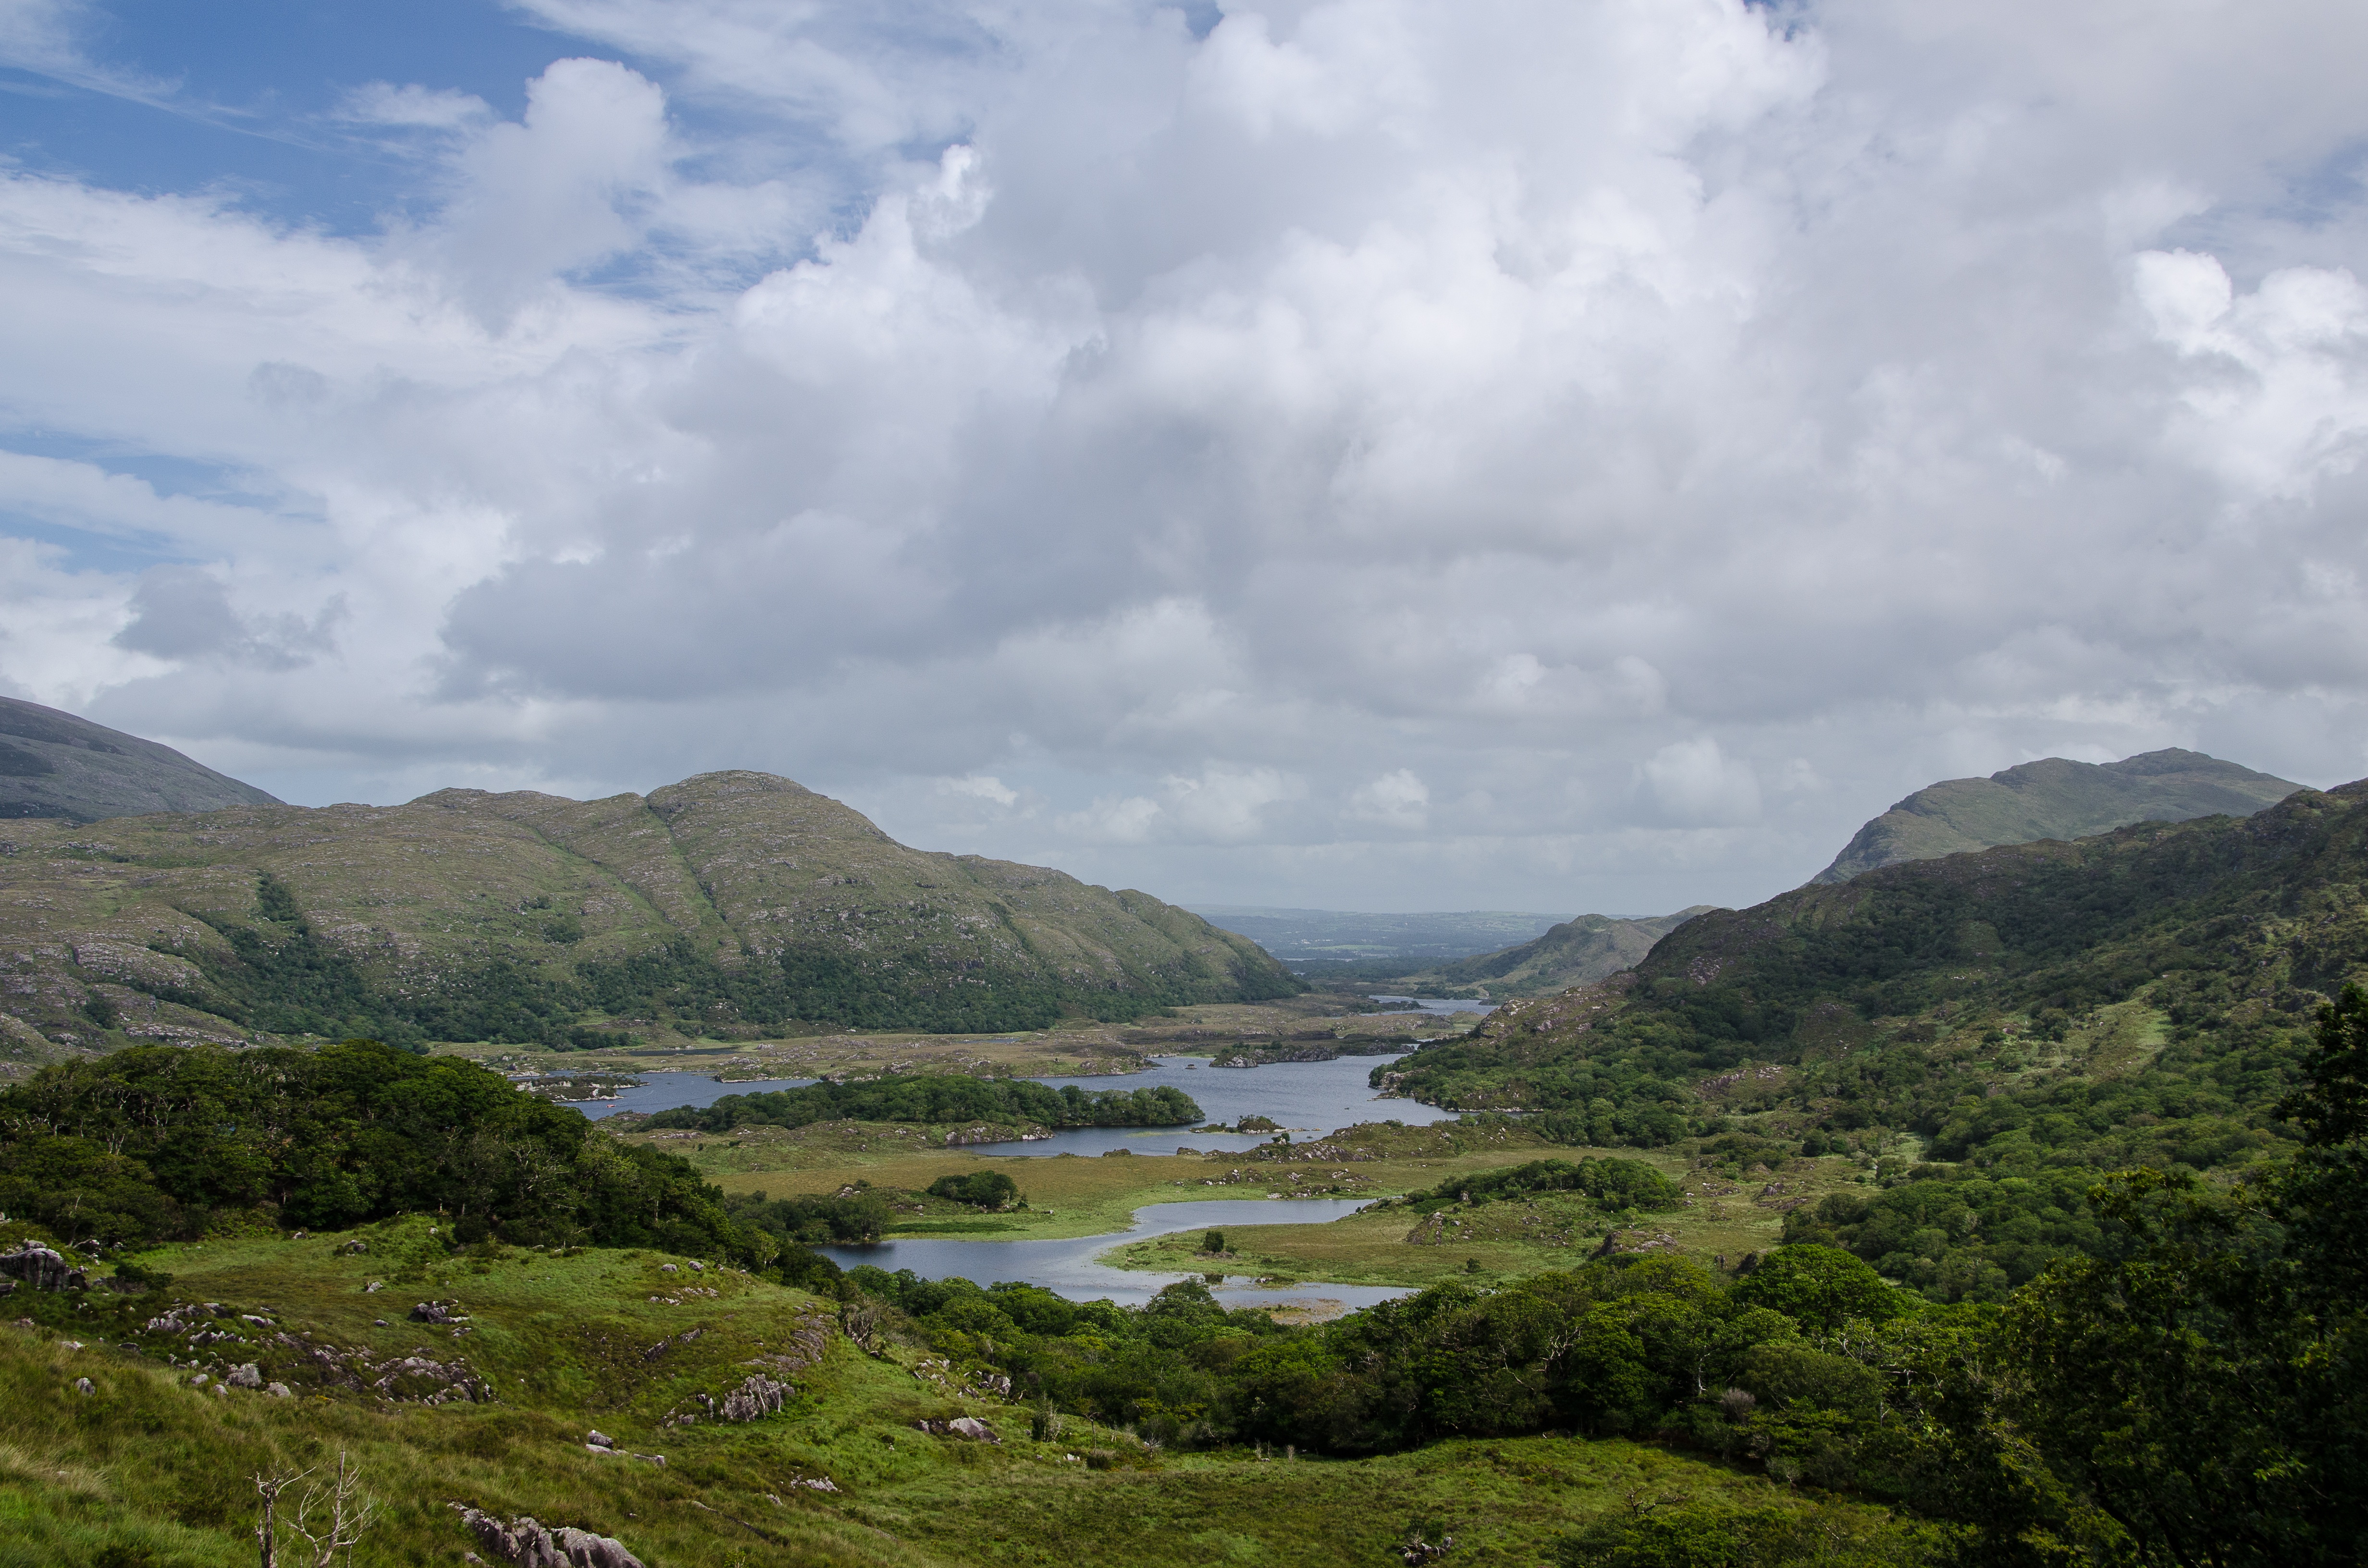
landscape, sea, coast, nature, mountain, cloud, sky, hill, lake, atmosphere, river, valley, mountain range, mystical, romantic, fjord, reservoir, highland, lighting, mysterious, plateau, ireland, fell, mood, loch, landform, mountain pass, geographical feature, mountainous landforms